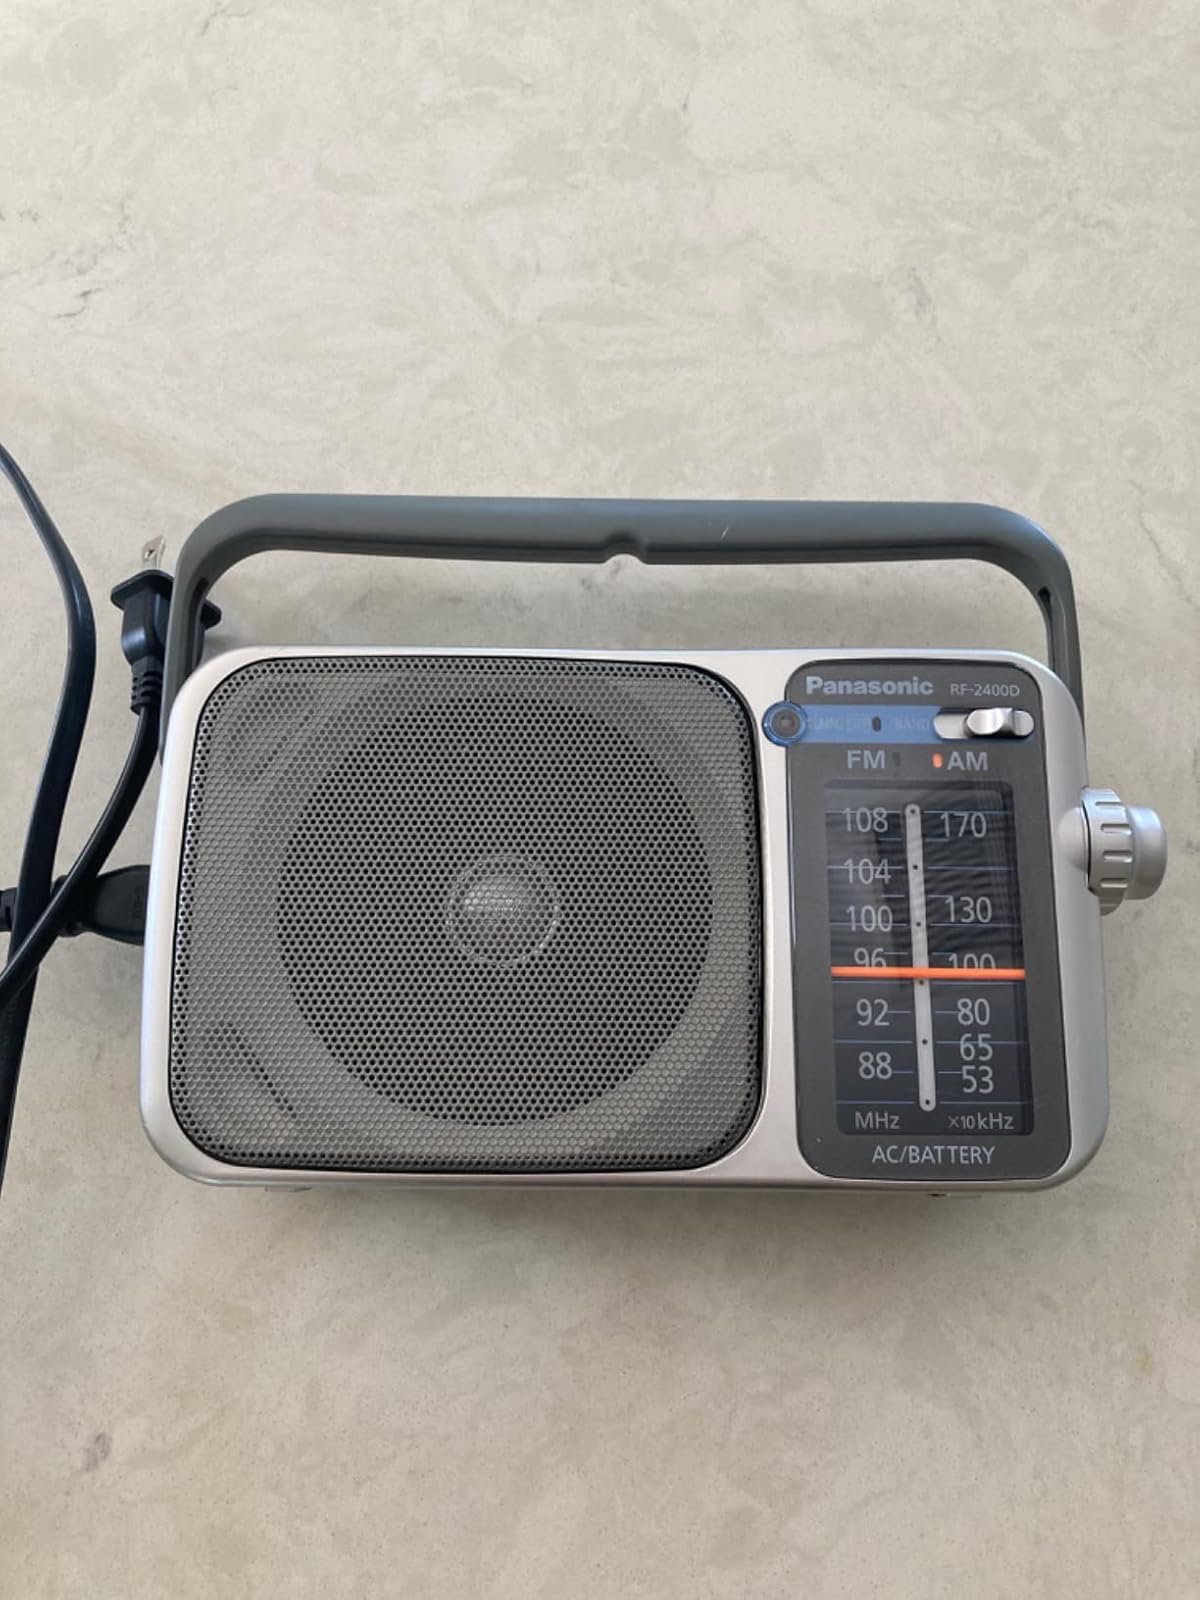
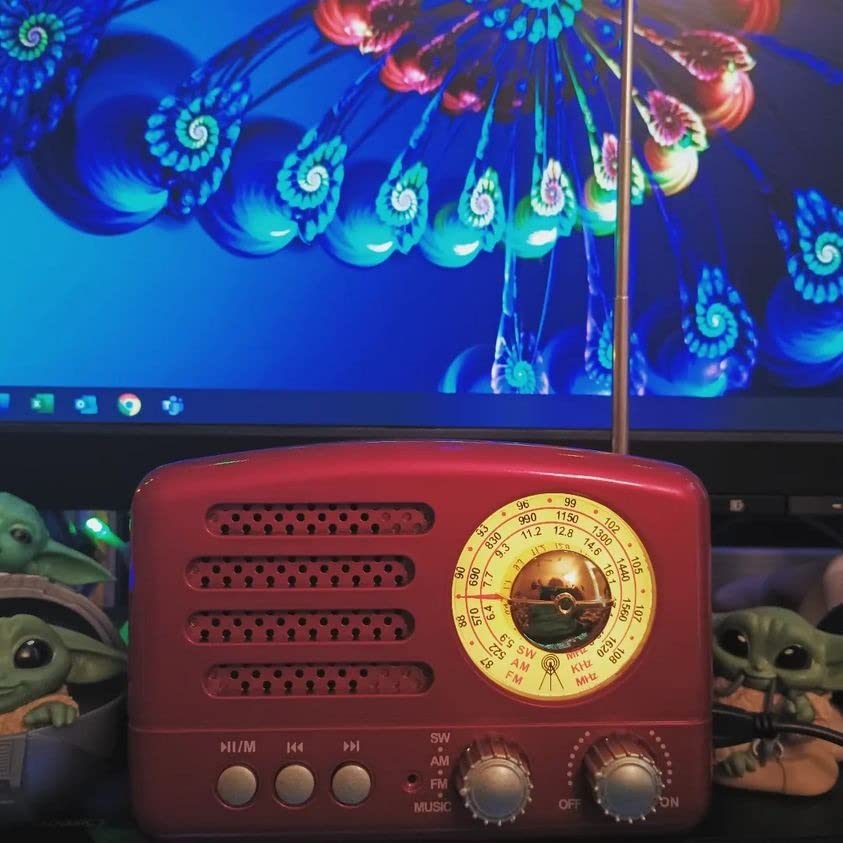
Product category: radio
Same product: no